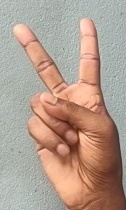
ASL sign: V